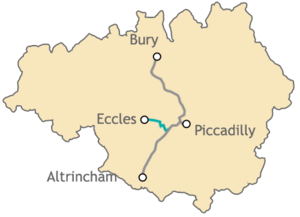
Le Manchester Metrolink est le réseau de métro léger du Grand Manchester, en Angleterre. Il est composé de six lignes comprenant 92,5 kilomètres de voies et 93 stations qui convergent vers le centre de Manchester et desservent les communes environnantes d'Altrincham, Ashton-under-Lyne, Bury, Chorlton-cum-Hardy, Didsbury, Eccles et Rochdale, ainsi que l'aéroport de Manchester. Dans le centre de Manchester et sur les tronçons les plus récents, les rames du Metrolink circulent sur la voirie en mode tramway tandis que d'autres branches sont des anciennes lignes de trains de banlieue reconverties.